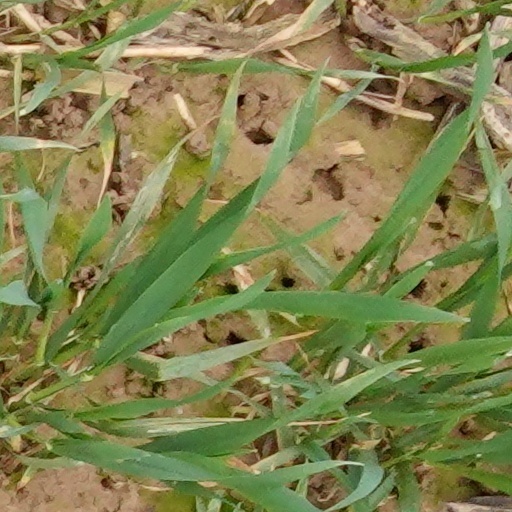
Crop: wheat